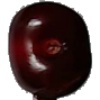
Label: cherry